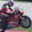
Label: motorcycle